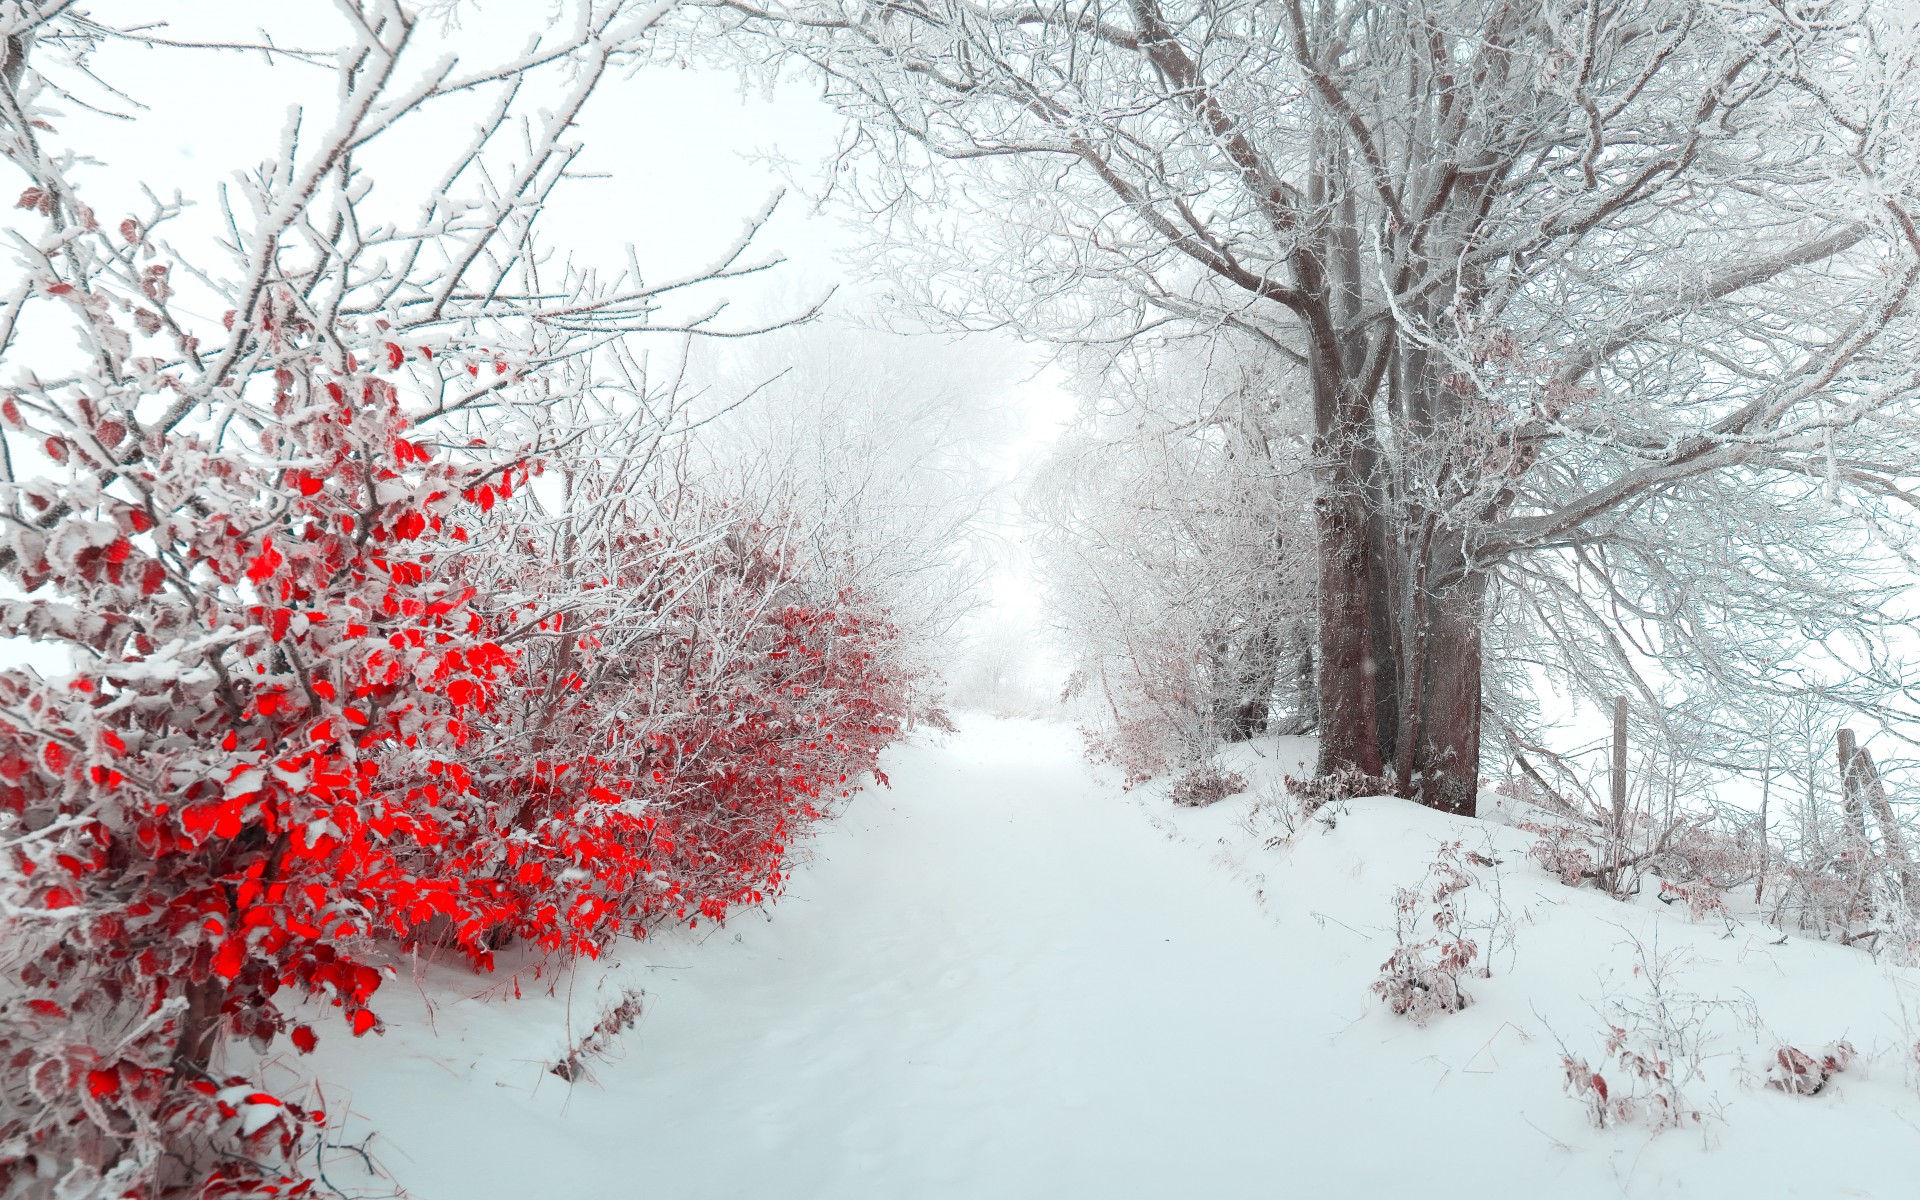
natural, snow, sky, flower, plant, natural landscape, twig, atmospheric phenomenon, freezing, tree, landscape, geological phenomenon, Tints and shades, deciduous, precipitation, frost, forest, event, flowering plant, winter, carmine, shrub, water, art, Northern hardwood forest, mist, wood, woodland, coquelicot, fog, slope, winter storm, plant stem, temperate broadleaf and mixed forest, monochrome photography, trunk